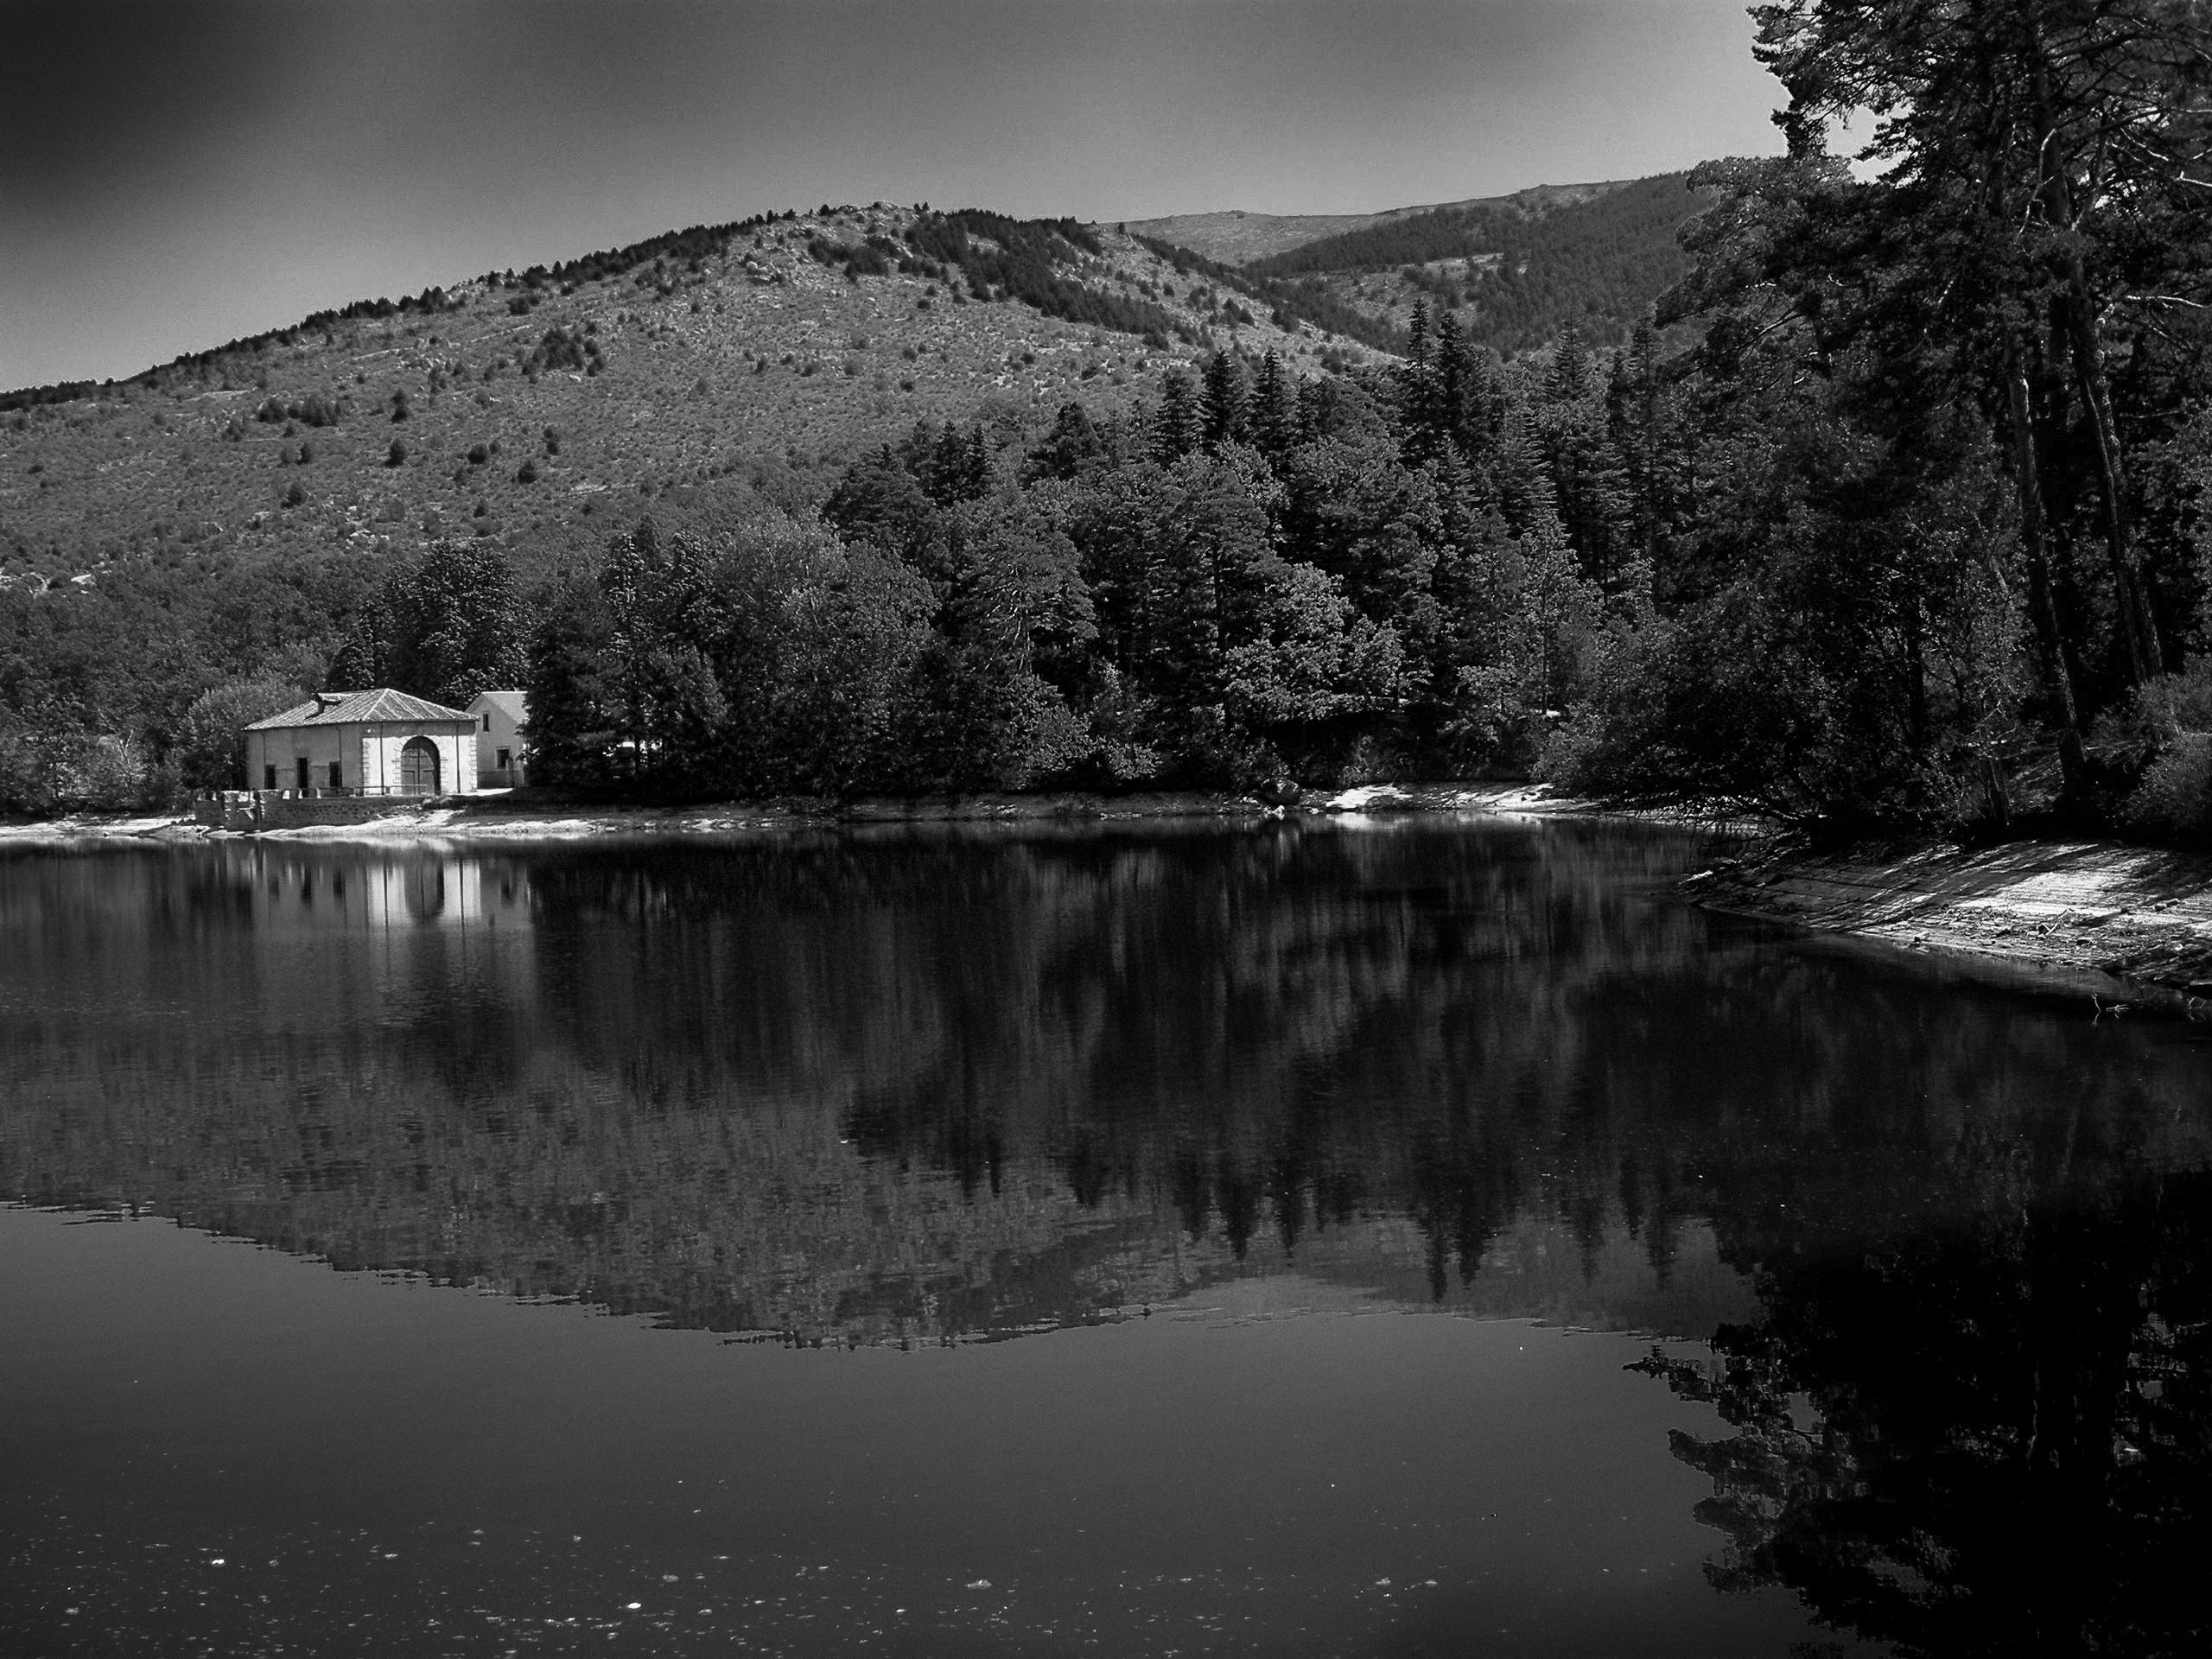
landscape, tree, water, nature, forest, wilderness, mountain, snow, black and white, countryside, morning, shore, lake, building, river, country, shoreline, reflection, darkness, reservoir, monochrome, body of water, trees, woods, outside, spain, mountains, reflections, segovia, loch, monochrome photography, atmospheric phenomenon, woody plant